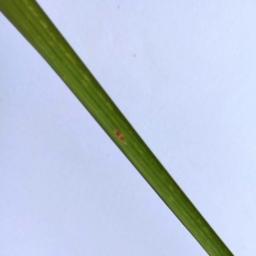
Label: Rice___Leaf_Blast